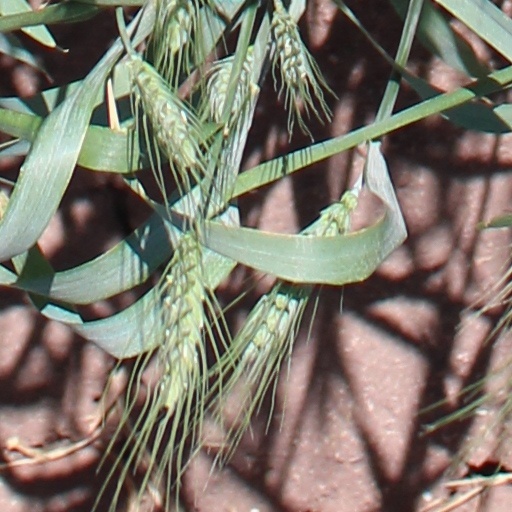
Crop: wheat